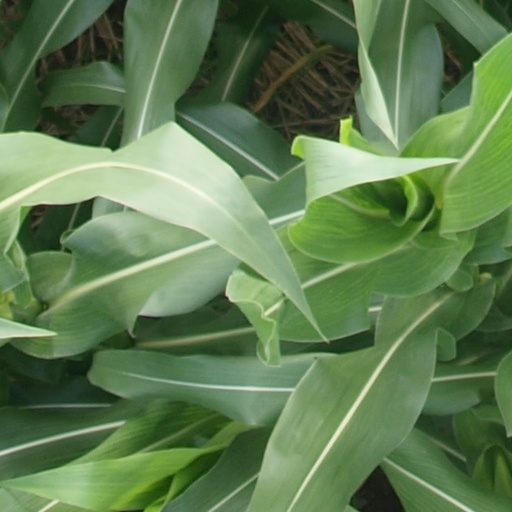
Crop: maize; corn